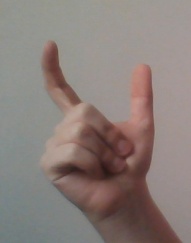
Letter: nun